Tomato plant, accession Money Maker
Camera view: horizontal (90 deg, fisheye); turntable rotation: 180 degrees
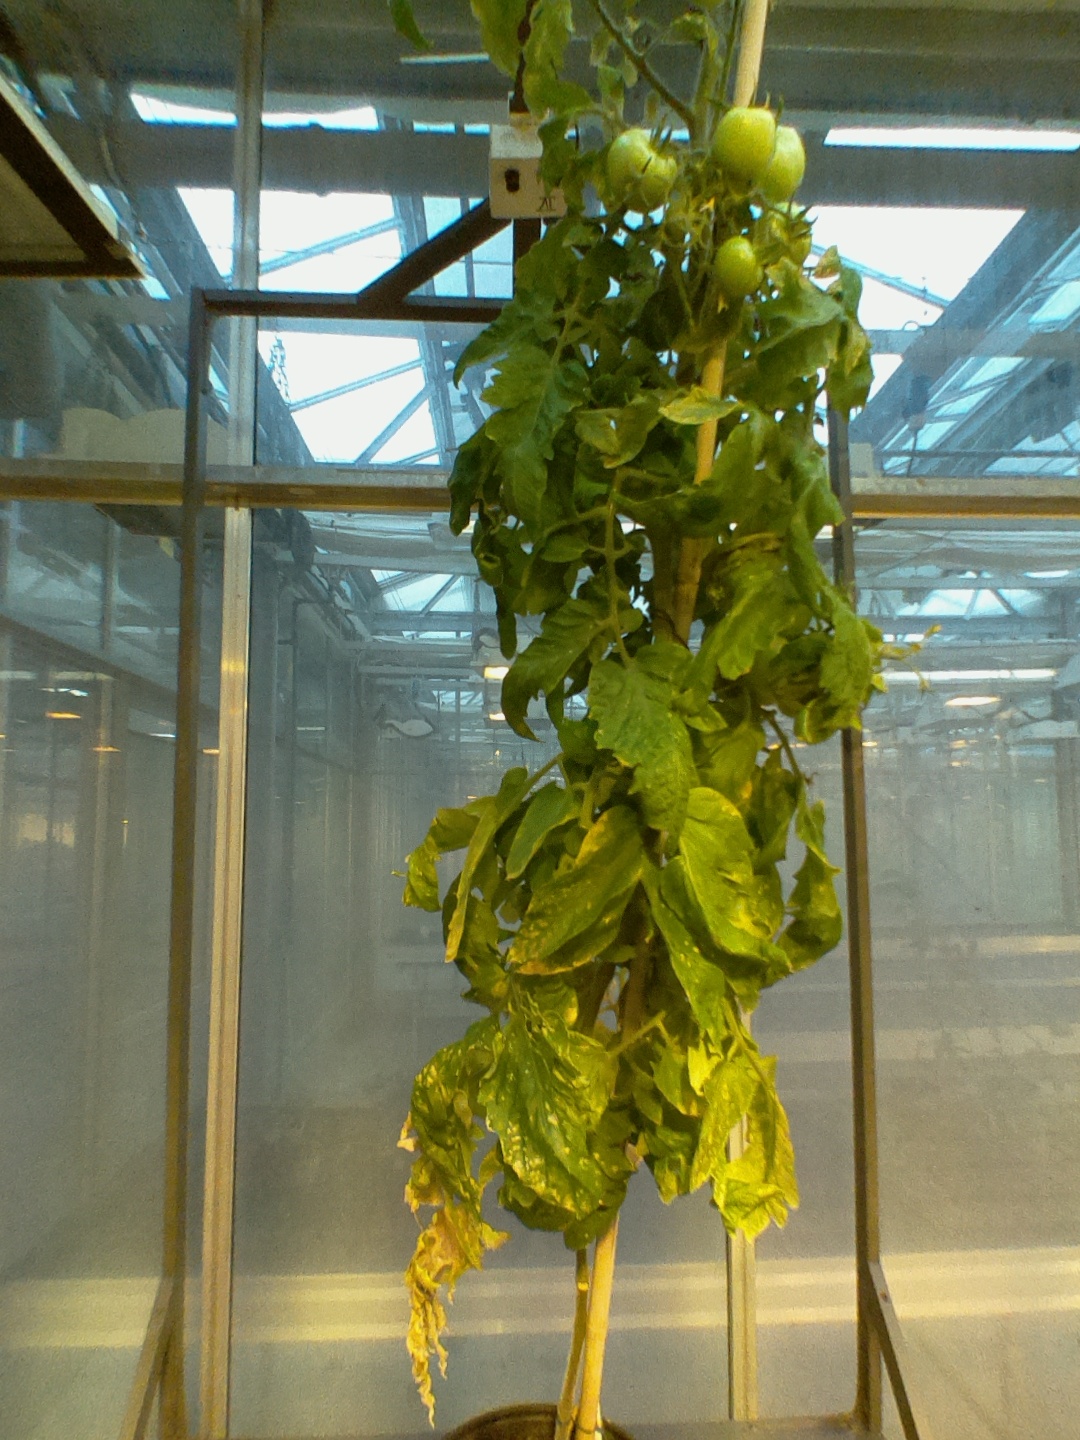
BBCH growth stage 79: 90% -100% of final fruit size